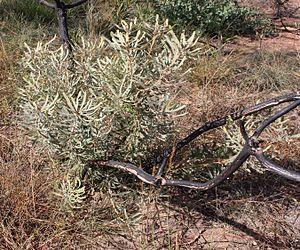
L'écologie des Banksia traite de toutes les relations et interactions entre les plantes du genre Banksia et leur environnement. Les Banksias ont de nombreuses adaptations qui ont permis jusqu'ici au genre de survivre malgré la sécheresse, les sols carencés, les faibles taux de grenaison, les taux élevés de prédation des graines et les faibles taux de survie des jeunes plants. Ces adaptations comprennent les racines protéoïdes et les lignotubers, les structures florales spécialisées, qui attirent les animaux nectarivores et assurent un transfert efficace du pollen, ainsi que la libération des graines en réponse aux feux de brousse.